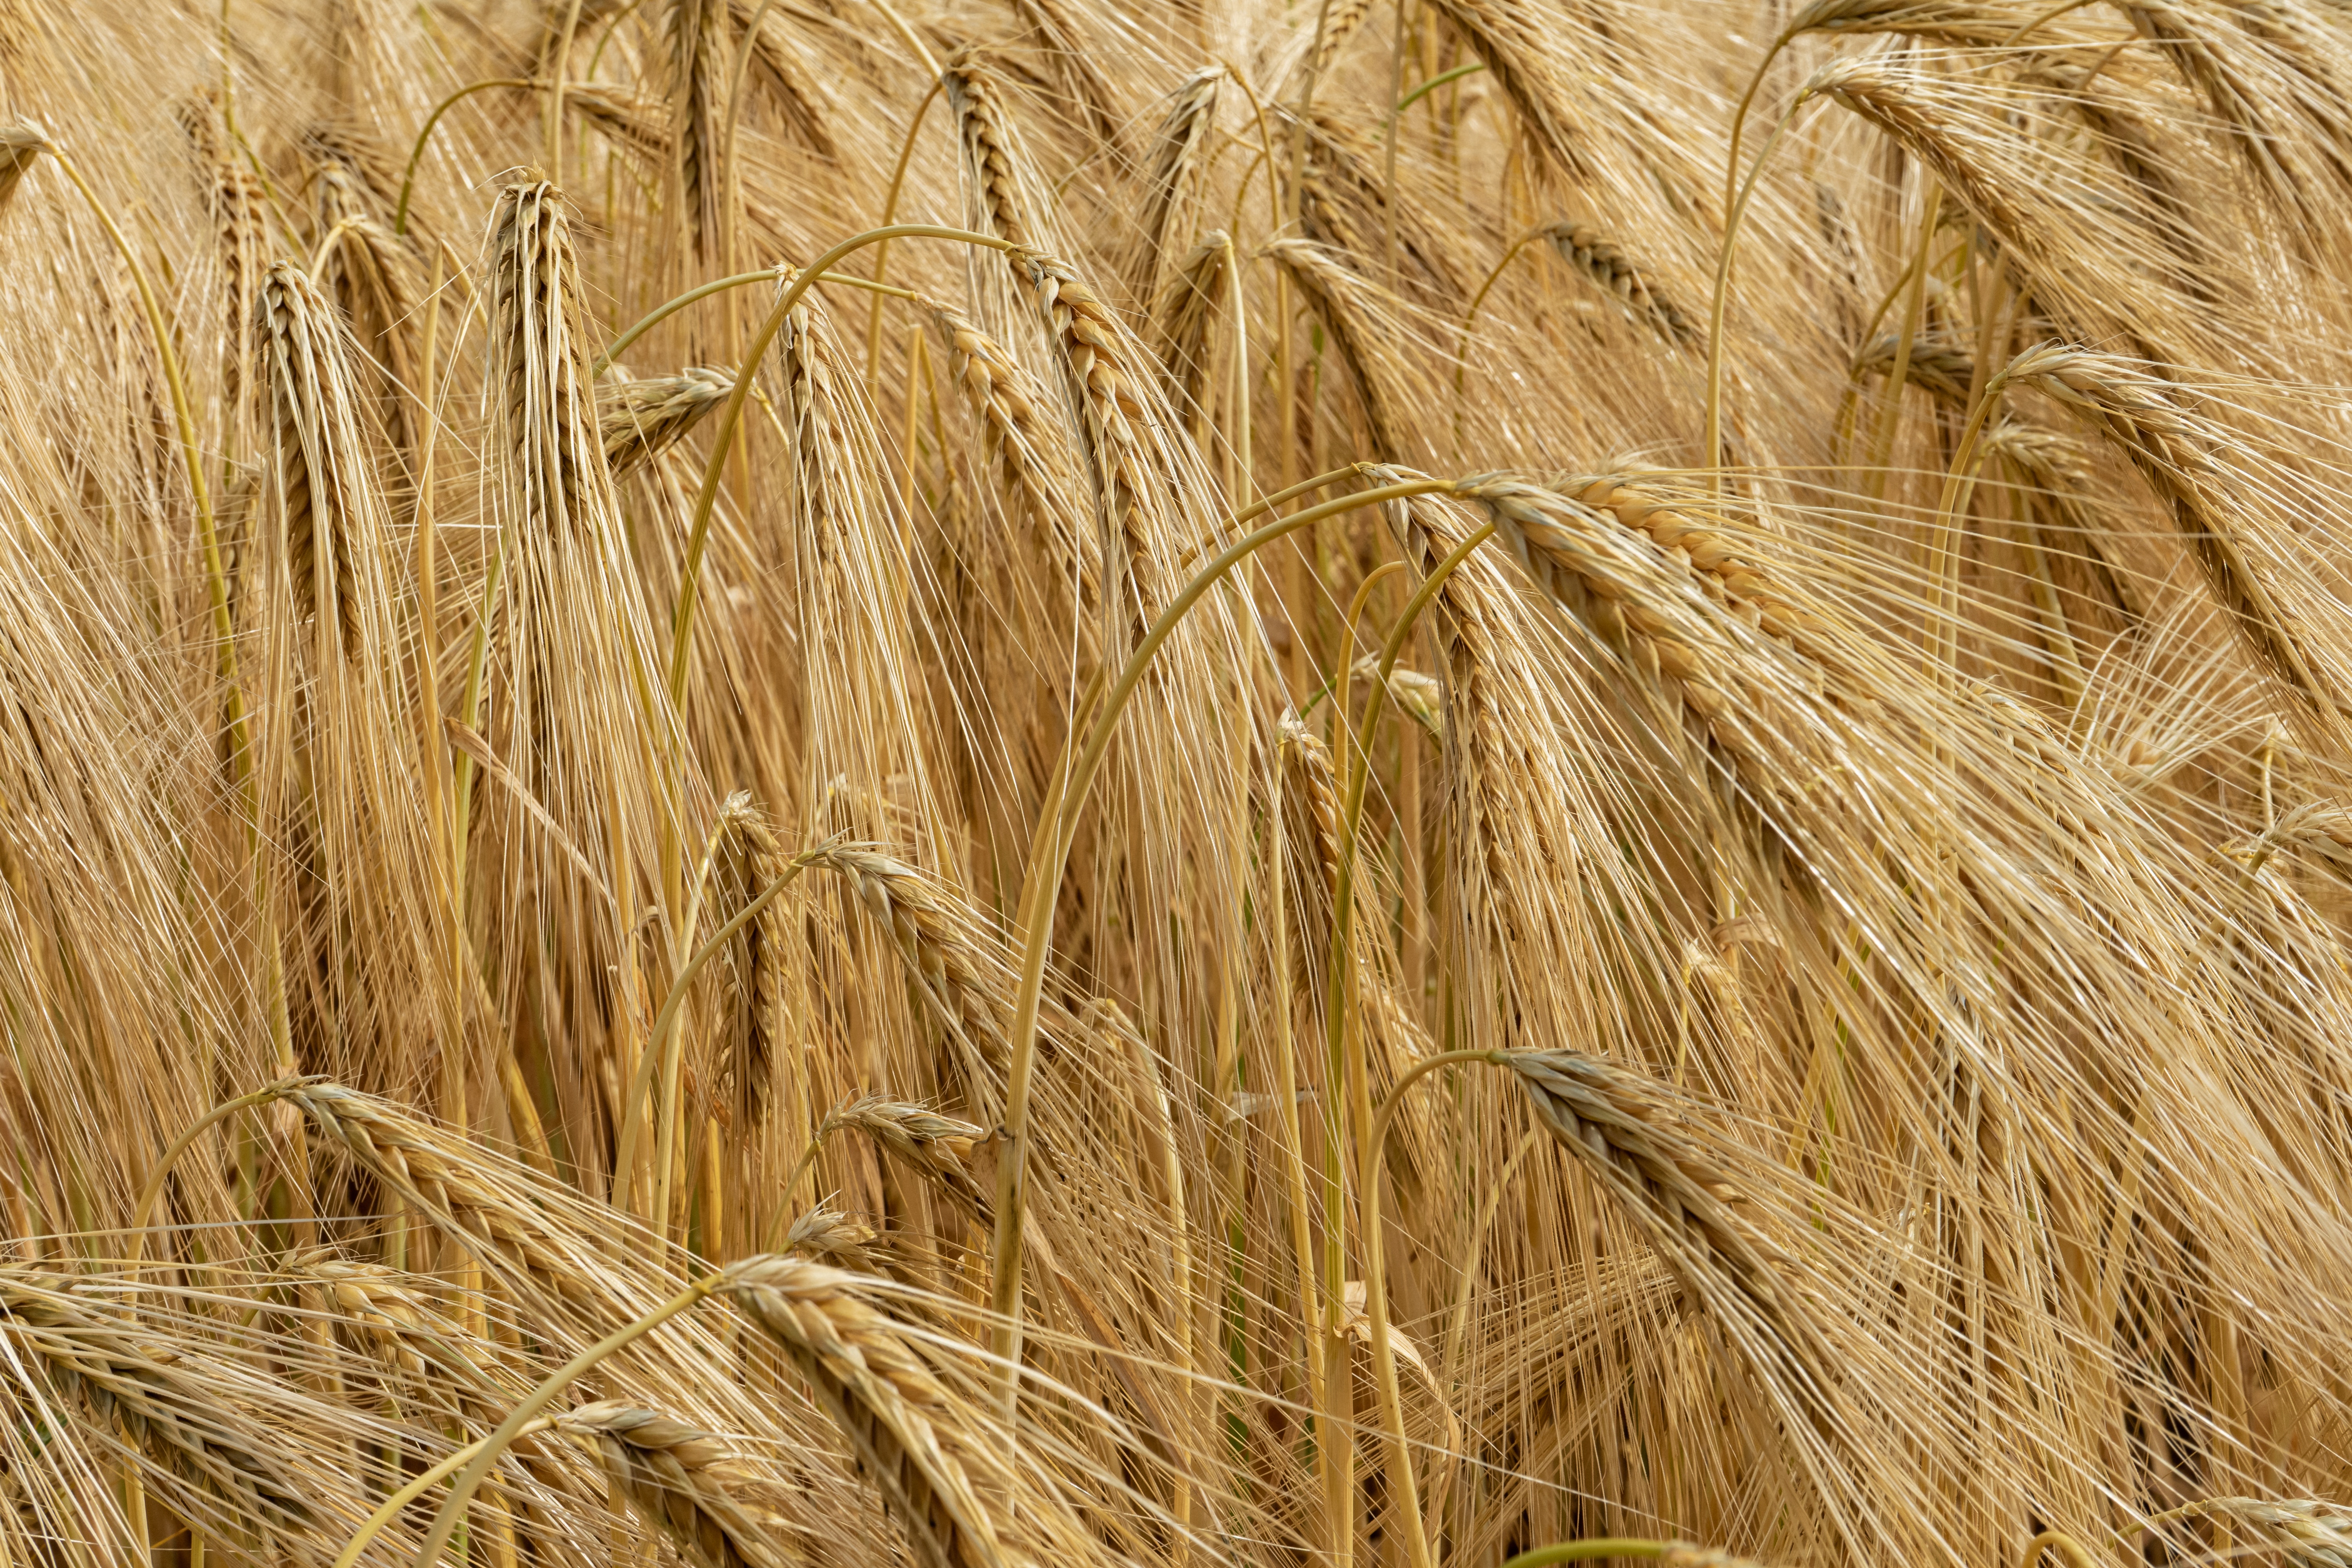
natural, plant, Khorasan wheat, agriculture, grass, terrestrial plant, grass family, field, event, flowering plant, dinkel wheat, poales, wheat, einkorn wheat, whole grain, cash crop, soil, crop, avena, plantation, durum, prairie